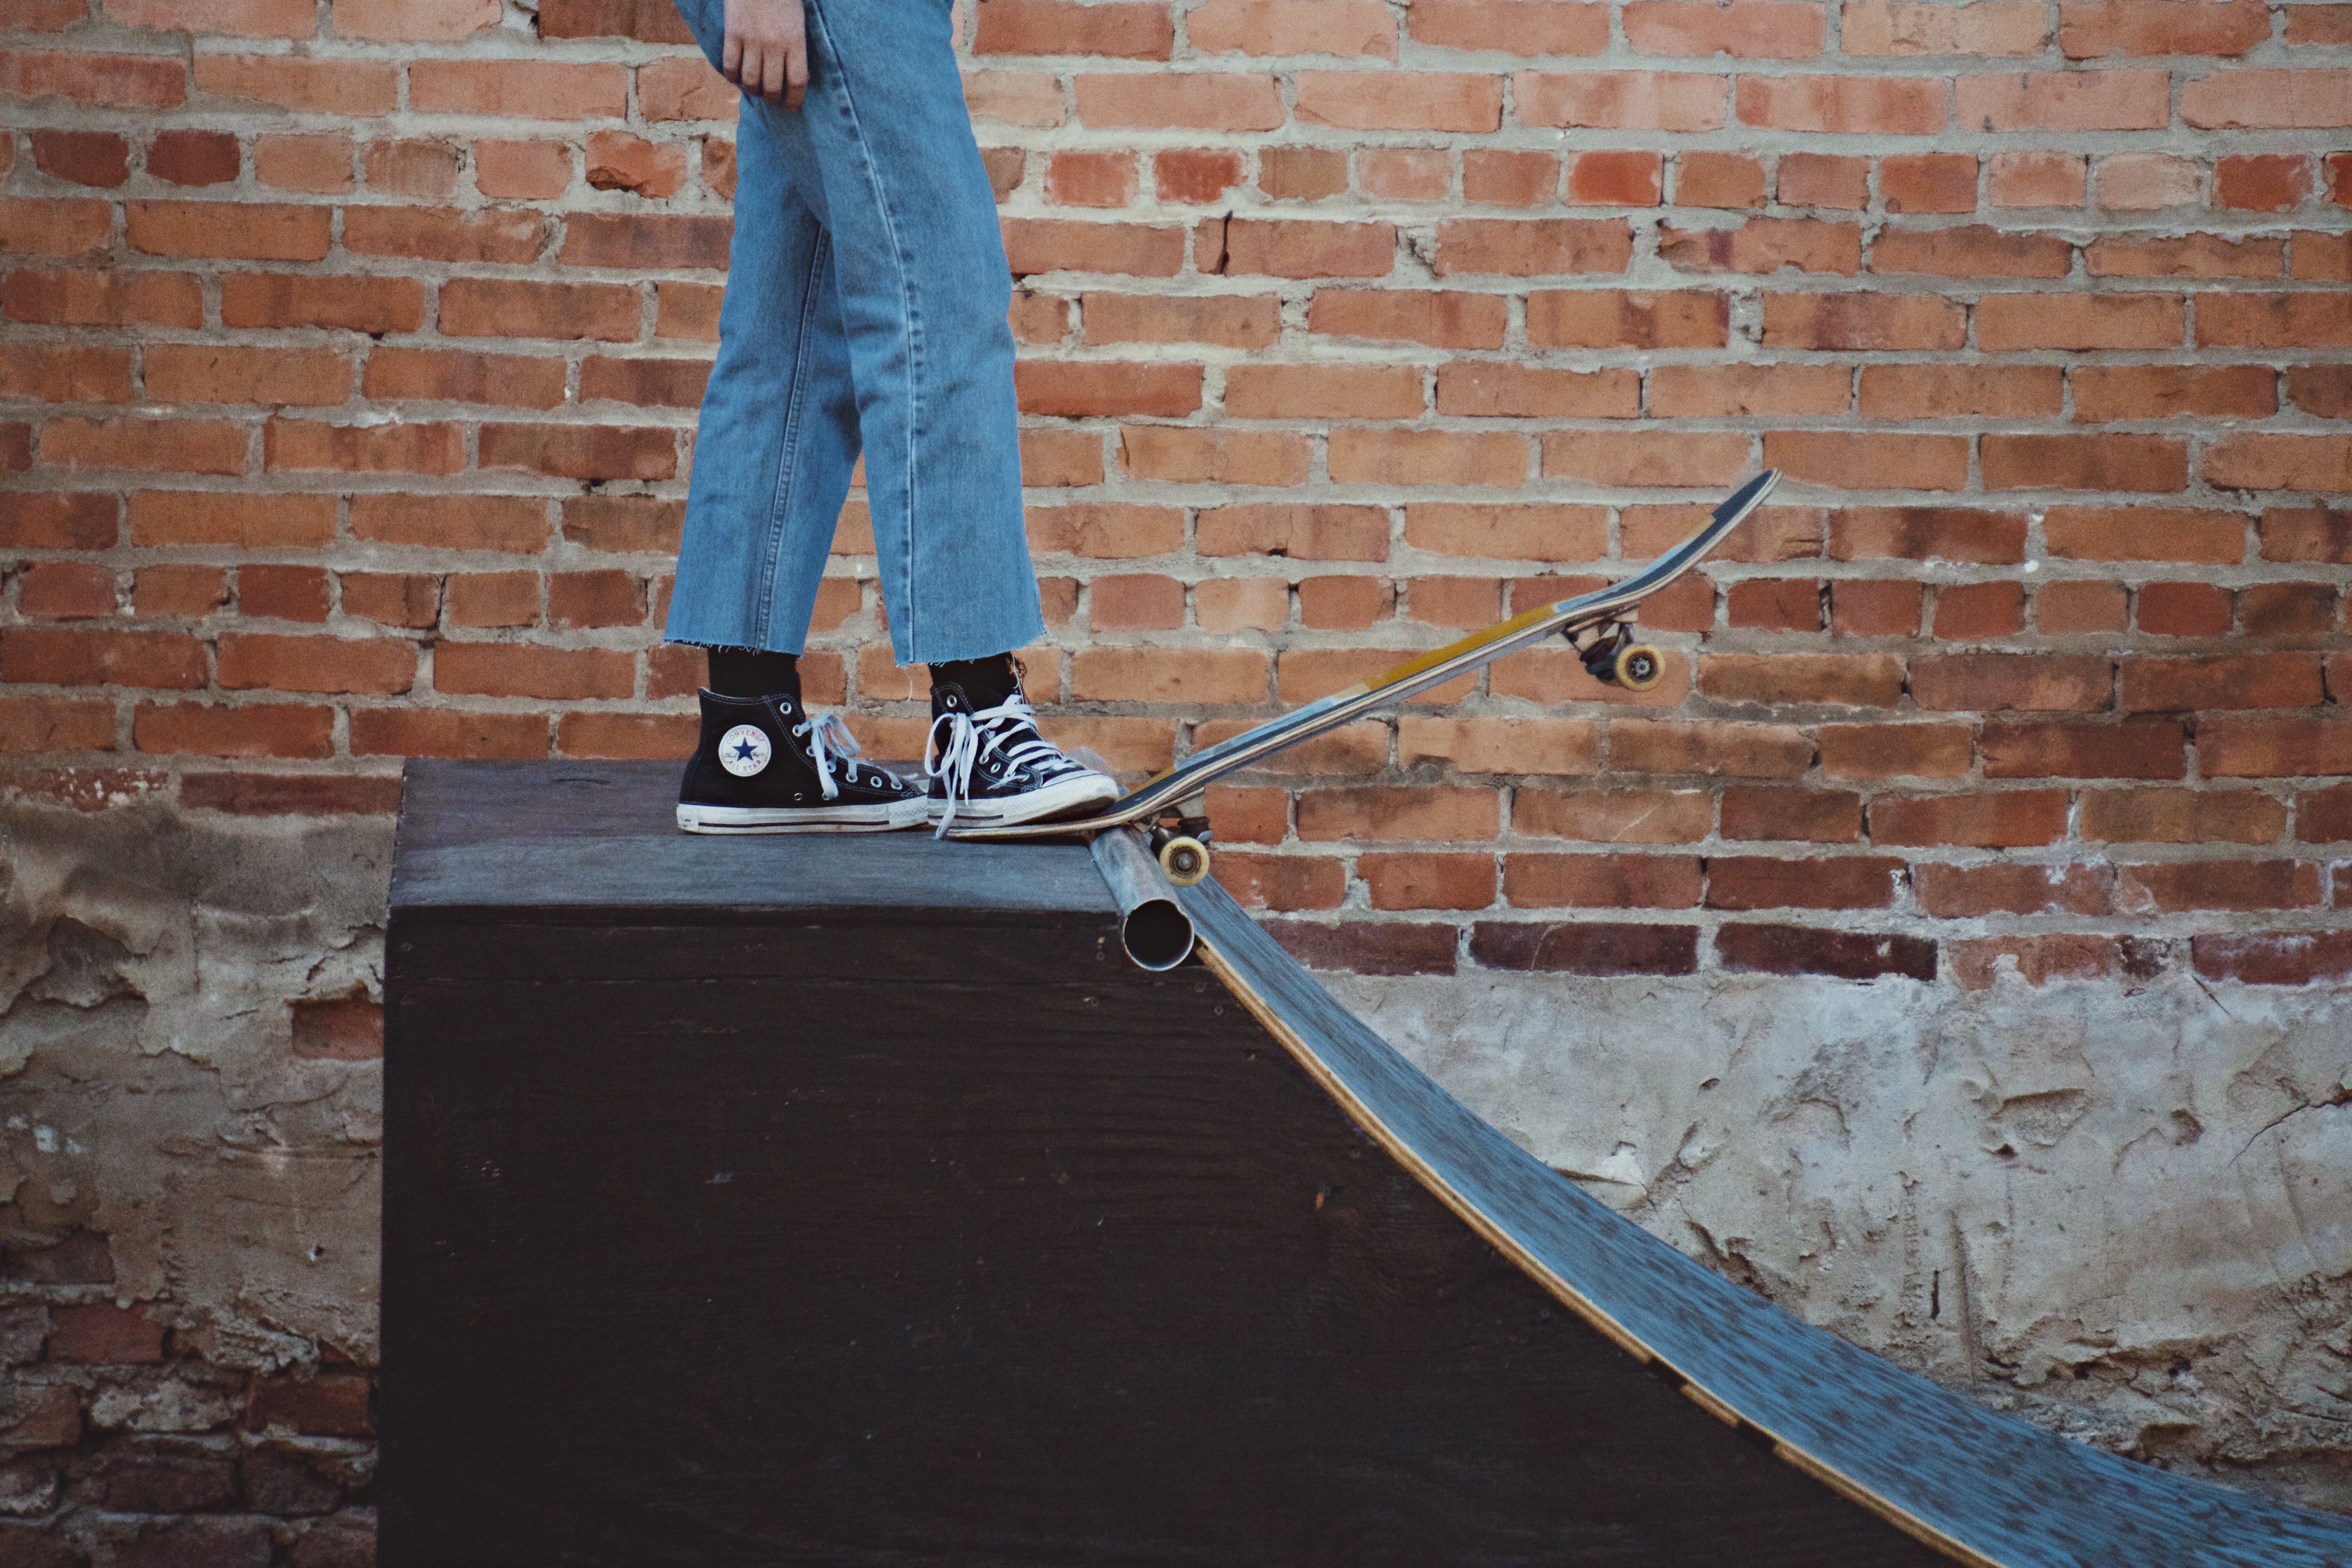
person, skateboard, kid, roof, wall, skateboarding, asphalt, blue, extreme sport, sports equipment, sports, converse, skater, road surface, skateboarding equipment and supplies